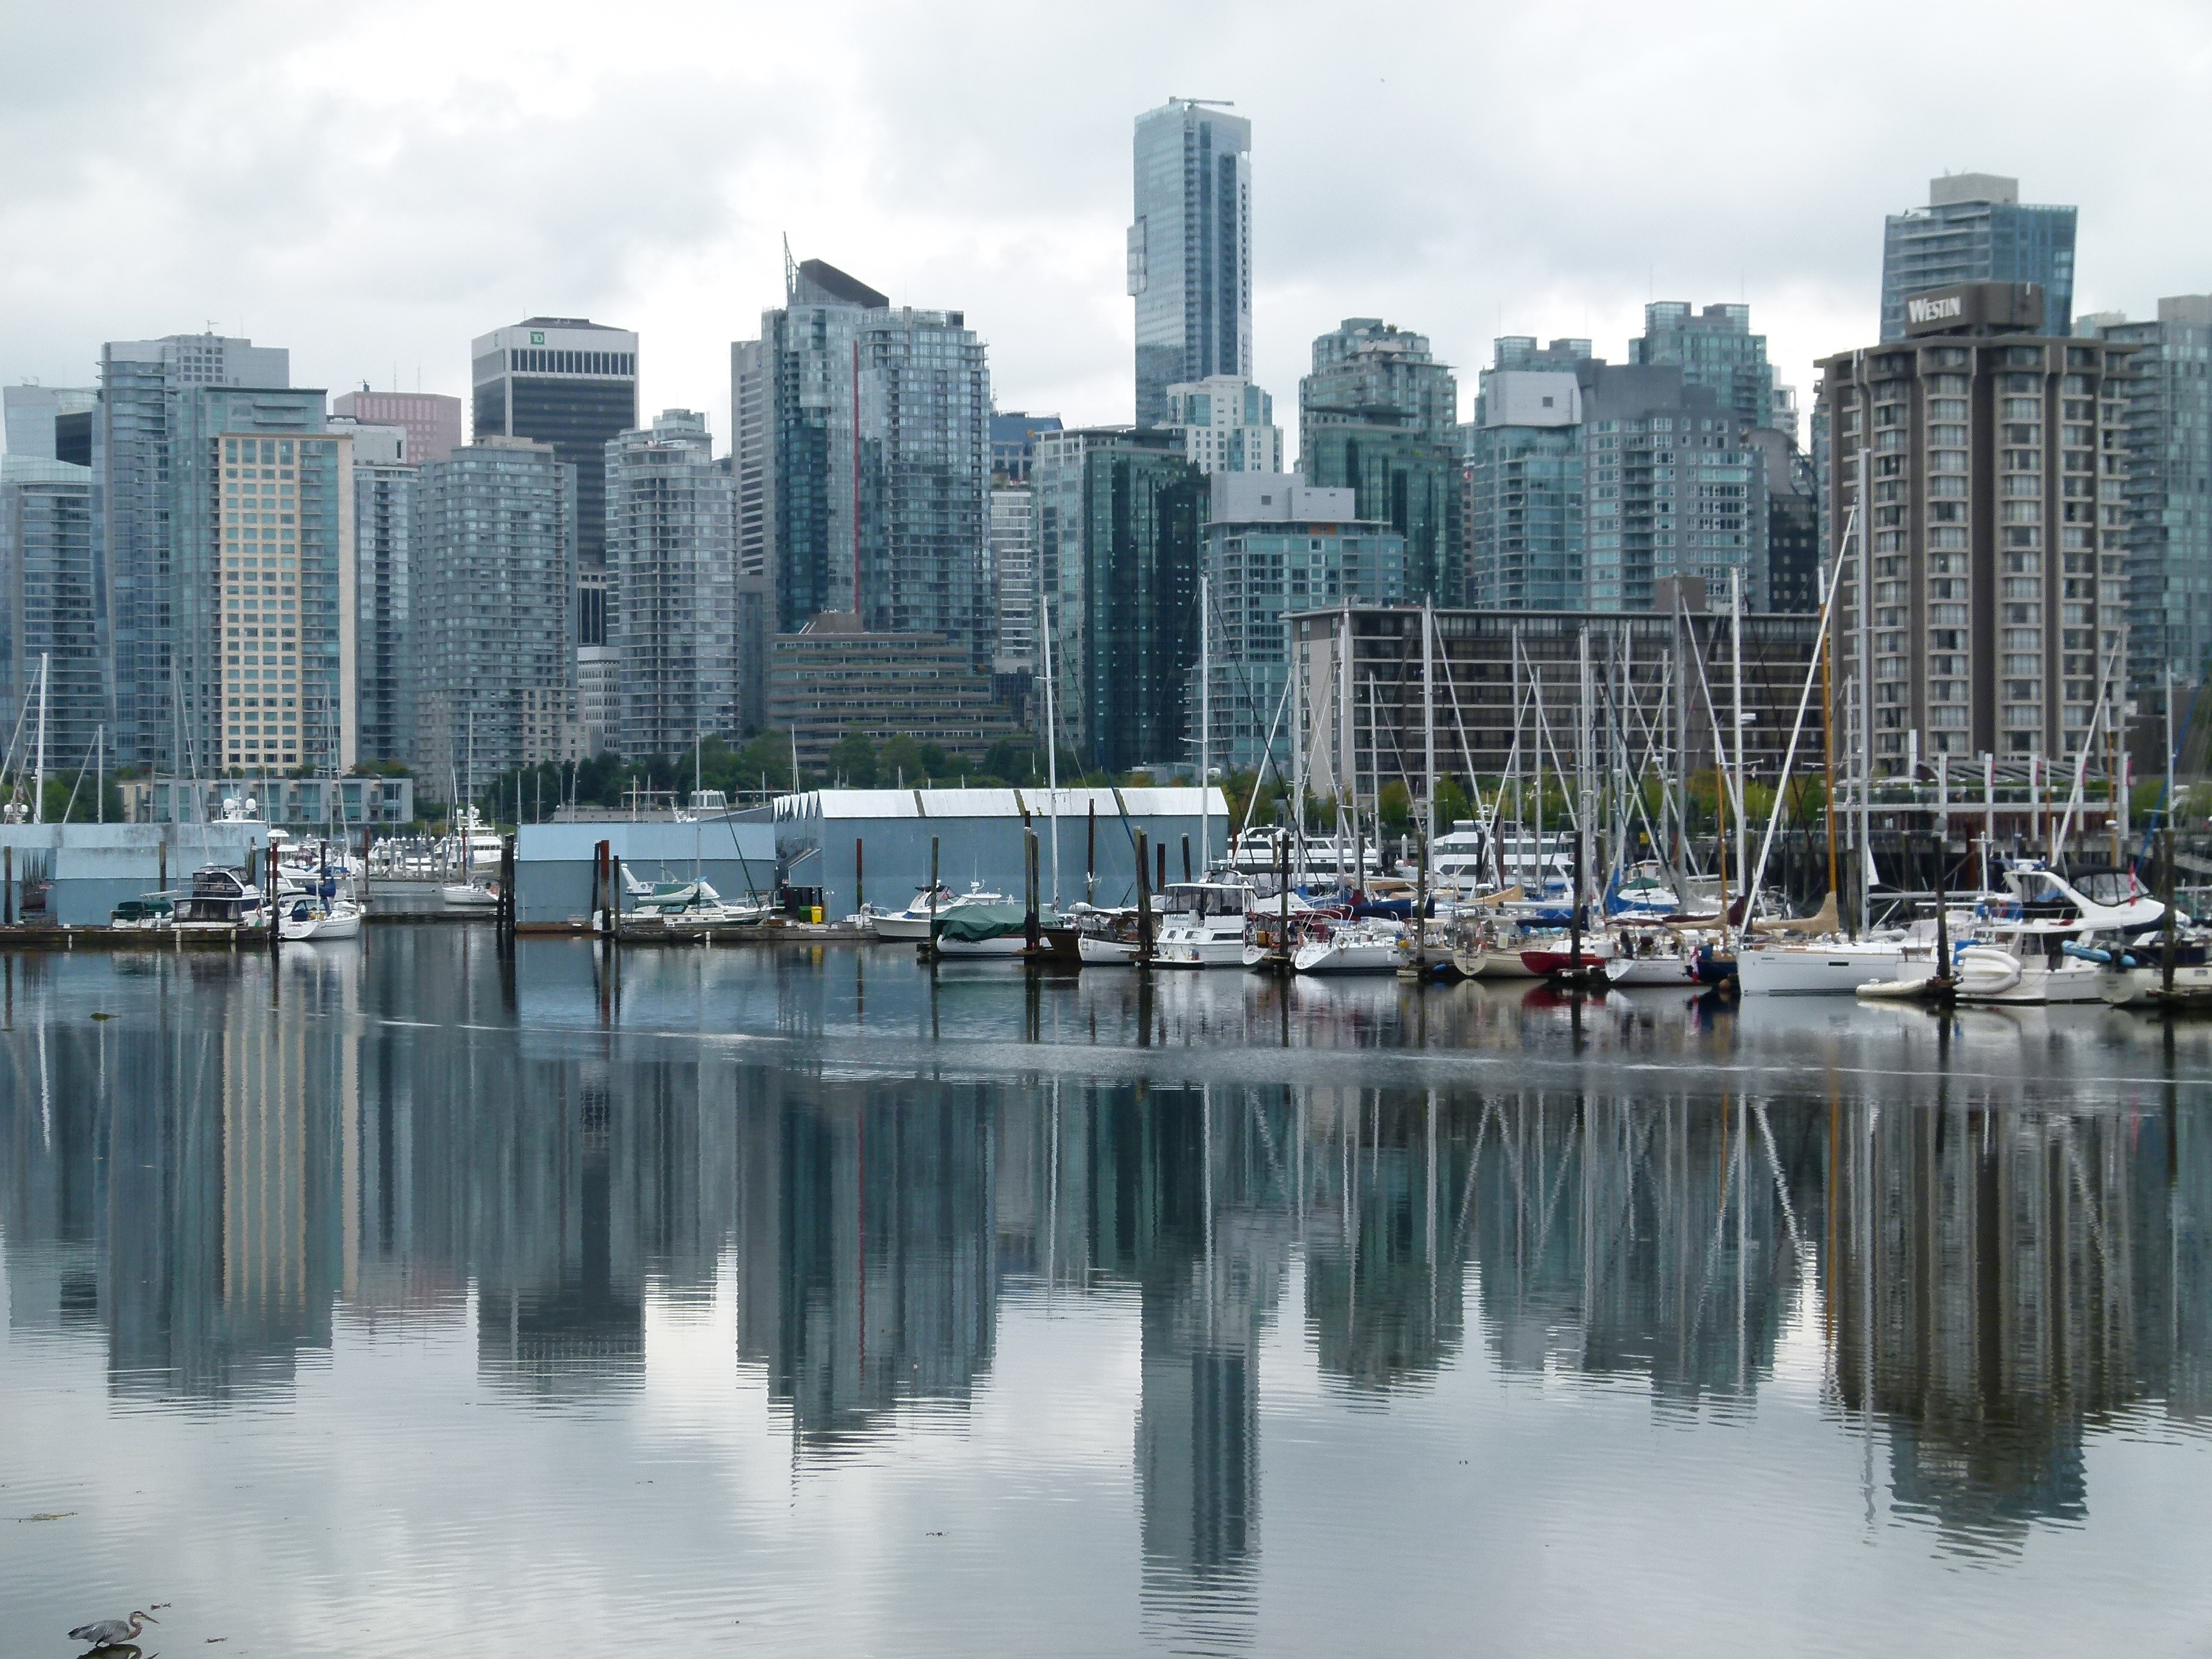
water, ocean, dock, architecture, skyline, building, city, skyscraper, river, cityscape, downtown, shoreline, reflection, scenery, vancouver, harbor, marina, waterway, tower block, high rise, skyscrapers, canada, pacific, metropolis, british columbia, city centre, urban area, atmospheric phenomenon, human settlement